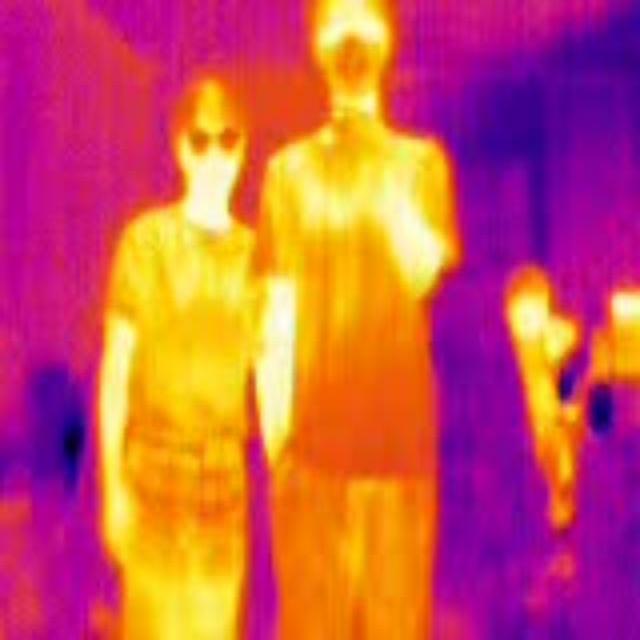
Detected objects:
label: person
label: person
label: person